Terminal Tower

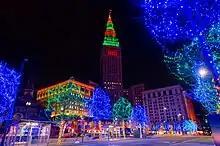
Terminal Tower lit up in holiday colors for Winterfest Cleveland 2020

The Terminal Tower was lit when dedicated in 1930. A strobe light on top of the tower rotated 360 degrees. It helped ships in Cleveland's port and airplane pilots landing at Cleveland Hopkins International Airport.